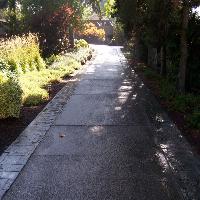
Weather: sun or clear